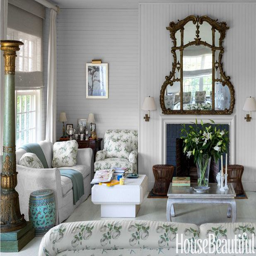
the white geometric coffee table was designed by person and belonged to mother .